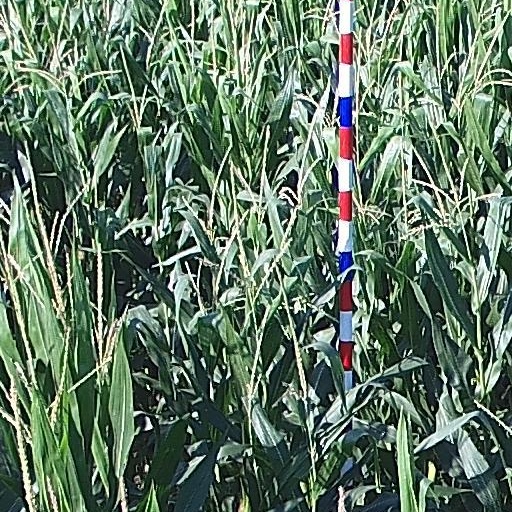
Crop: maize; corn